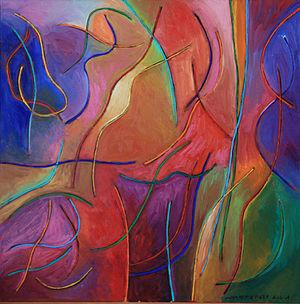
peinture, 2014, 91 x 91 cm, acrylique sur toile Un classique de l'oeuvre de Mario Merola.
Mario Merola est un artiste peintre du Québec.